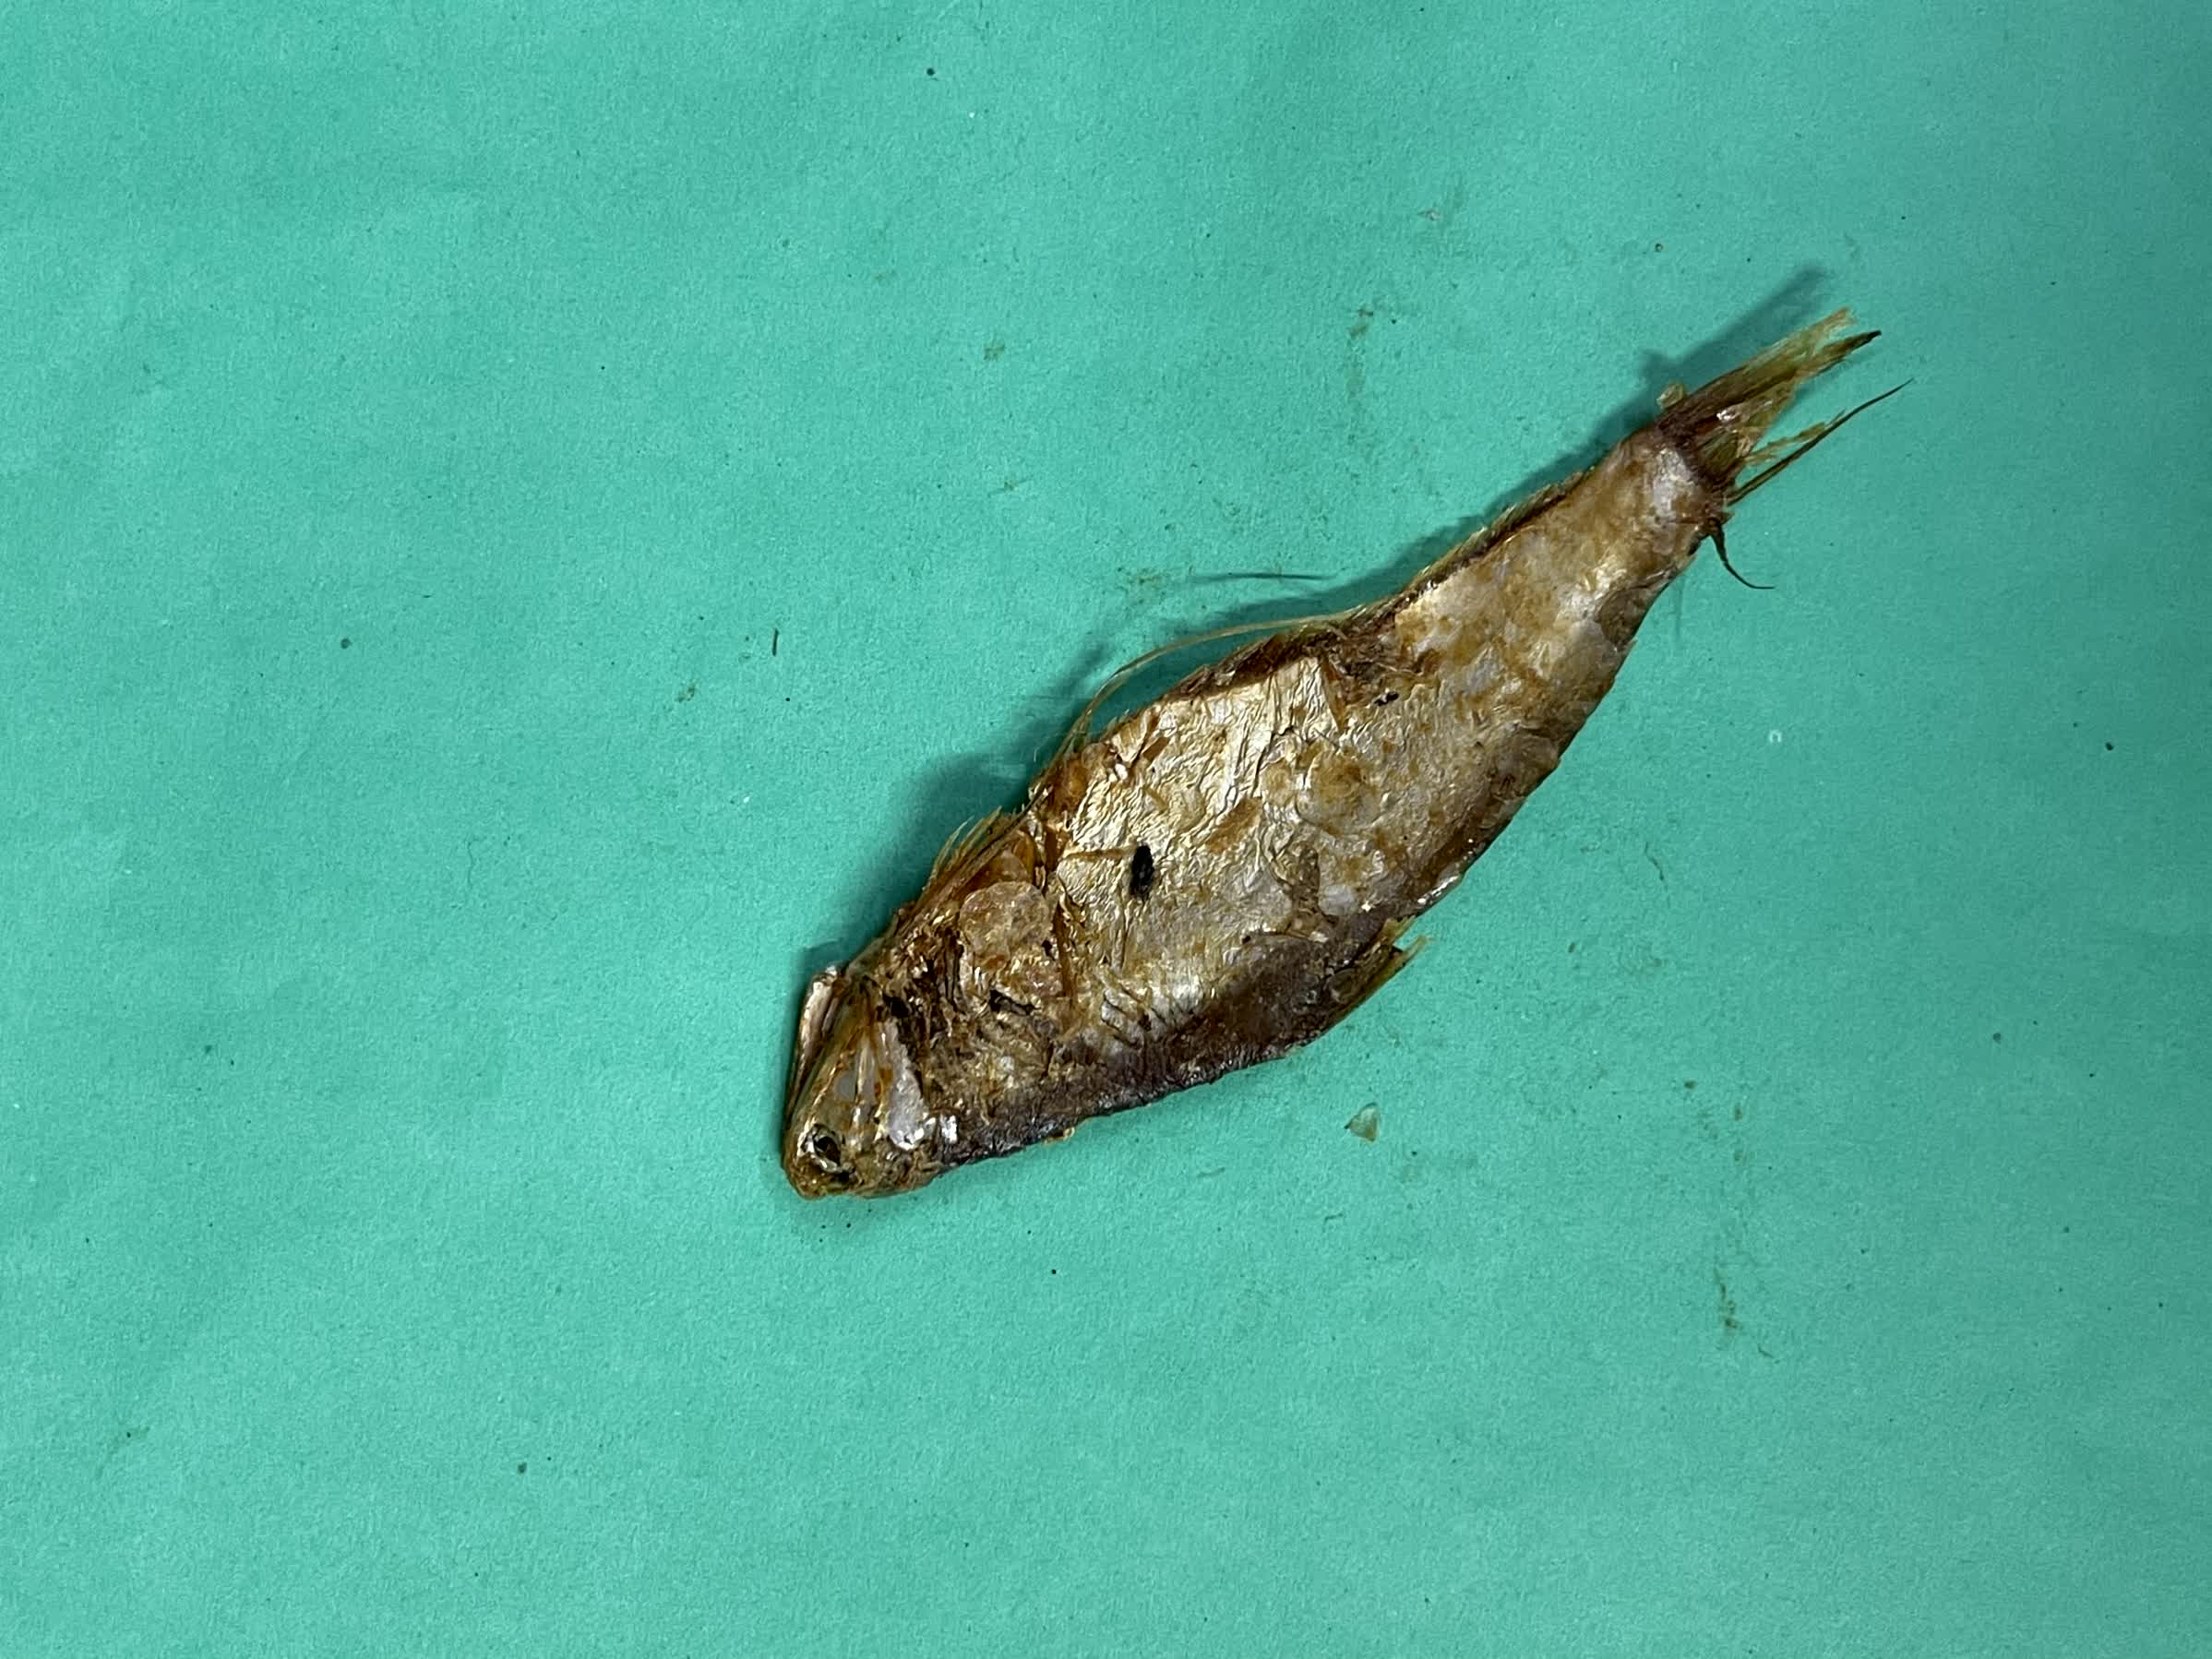
Species: Bashpata